Darrun Hilliard

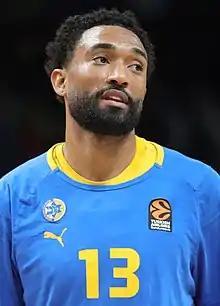
Hilliard in 2022

Darrun Cordell Hilliard II (born April 13, 1993) is an American professional basketball player for Bilbao Basket of the Liga ACB.